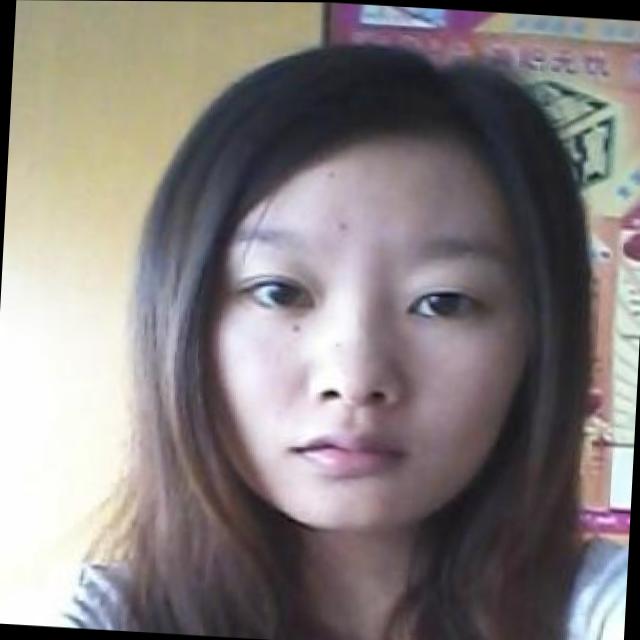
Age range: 21-44